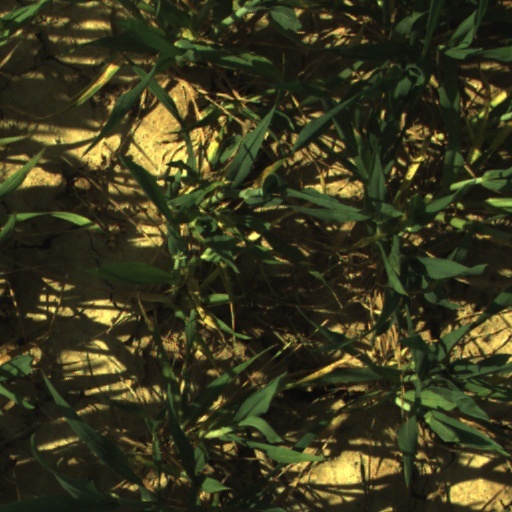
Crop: wheat